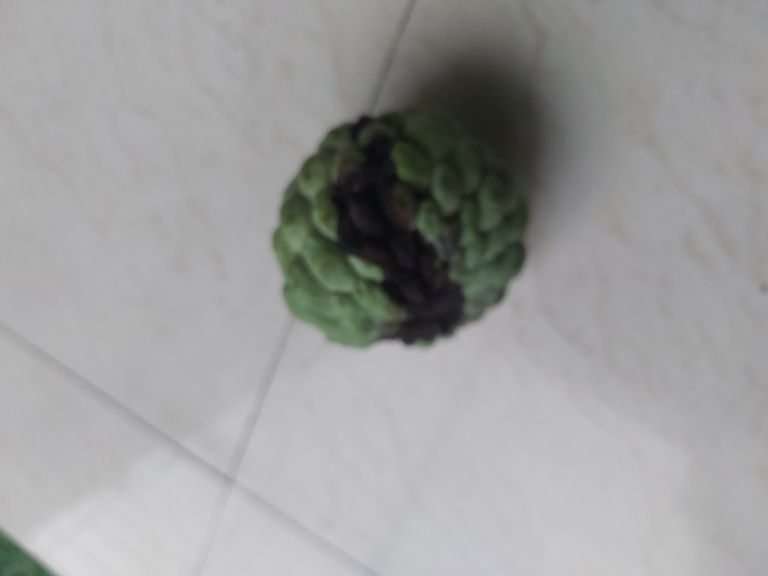
Disease label: Diplodia Rot